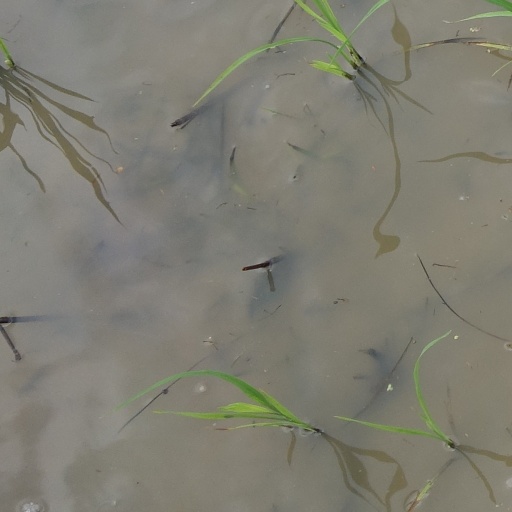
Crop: rice